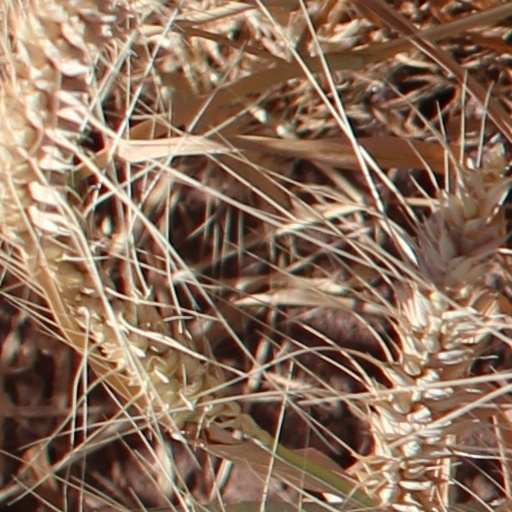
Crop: wheat